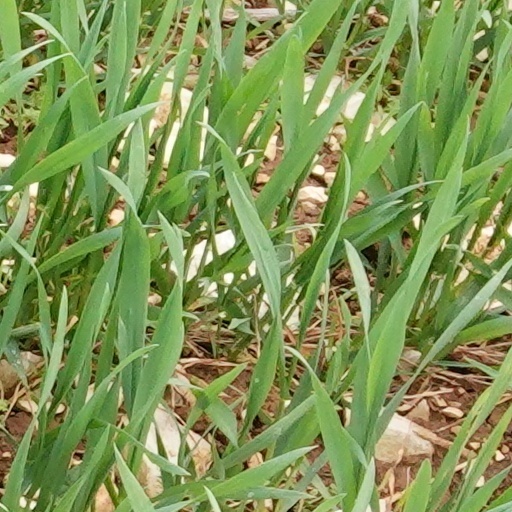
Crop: wheat